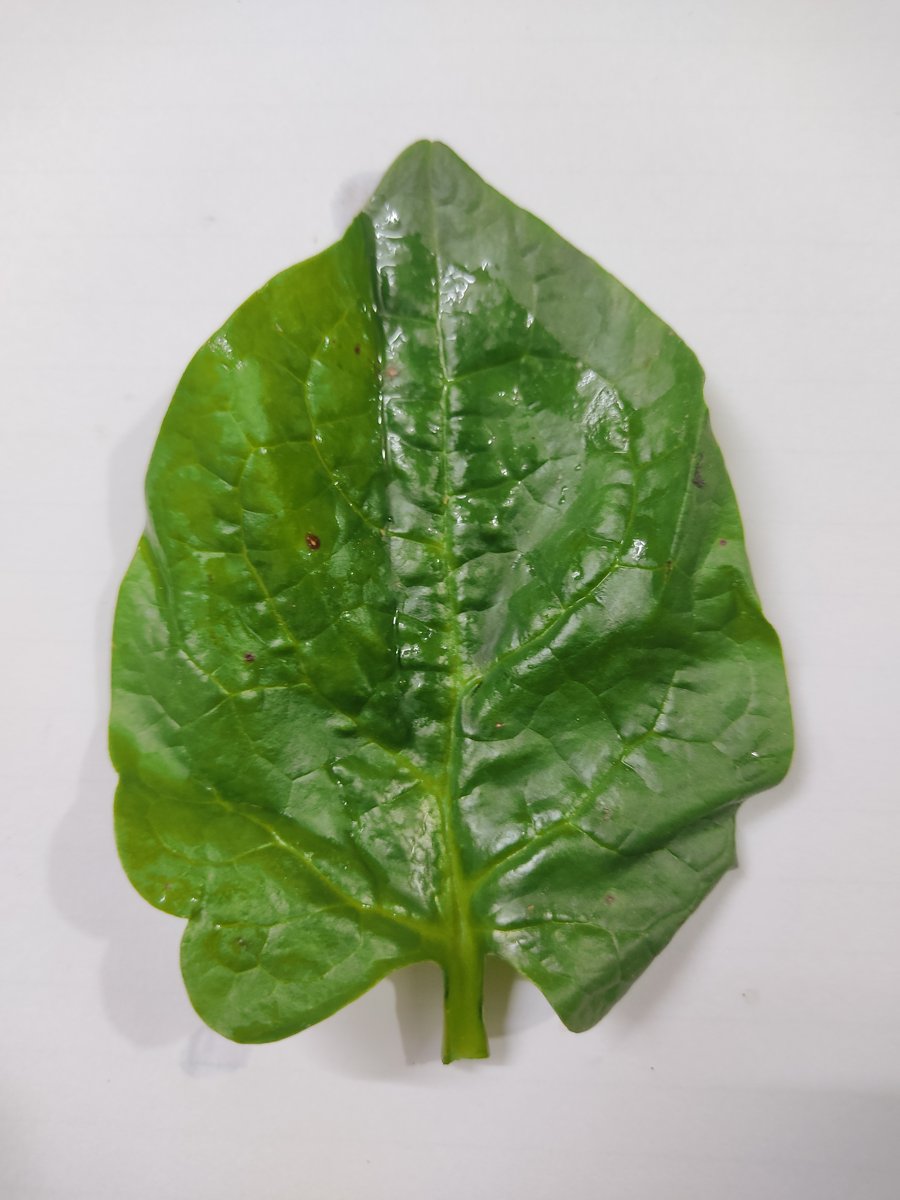
Label: Healthy-Leaf